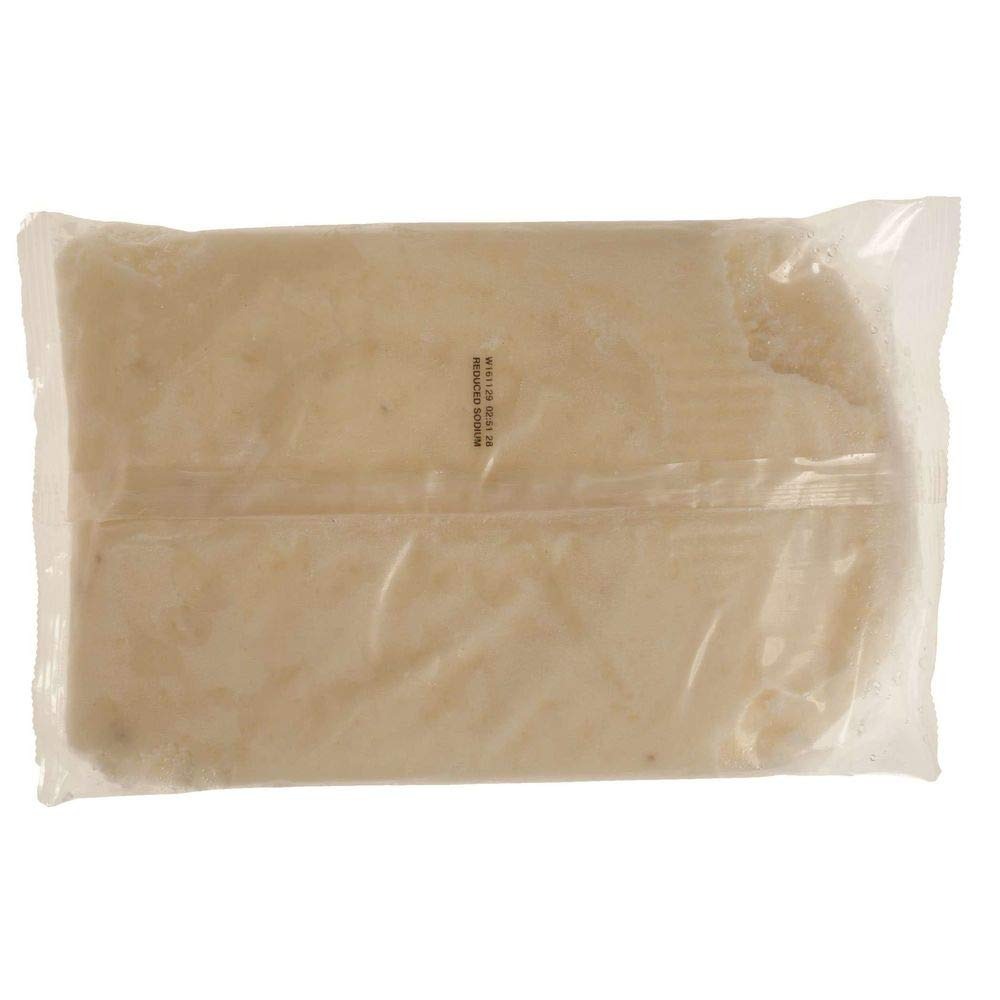
Item Name: McCain Reduced Sodium Skin Off Homestyle Mashed Potatoes, 4 Pound Bag -- 6 per case.
Bullet Point: Country of Origin: United States
Product Description: Features: Serve up all the taste and texture of a freshly made russet mashed potato without the prep and inconsistency now with reduced sodium. Ideal for K 12 and healthcare applications.
Value: 384.0
Unit: Ounce

Price: 134.7